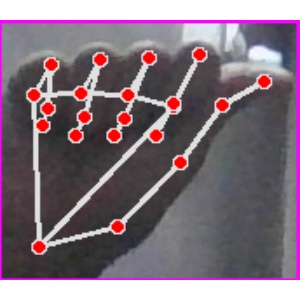
अक्षर: छ